Cape Government Railways

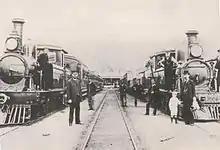
A photograph of the Port Elizabeth – Uitenhage railway line in 1877

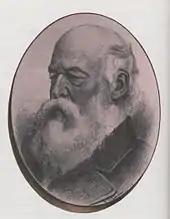
Cape Prime Minister John Molteno

The Cape Government Railways (CGR) was the government-owned railway operator in the Cape Colony from 1874 until the creation of the South African Railways (SAR) in 1910.